Brak Presents the Brak Show Starring Brak

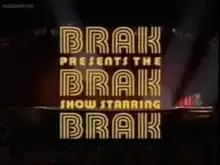
Title card

Brak Presents the Brak Show Starring Brak is a two-part live-action/animated musical comedy television special that aired on Cartoon Network on February 20, 2000. The special was given a TV-Y7 rating.